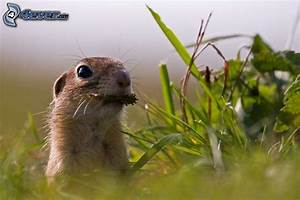
Label: squirrel